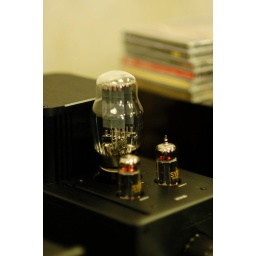
The silver tubes actually look nice in the black finish. They stand out more than my silver finish.